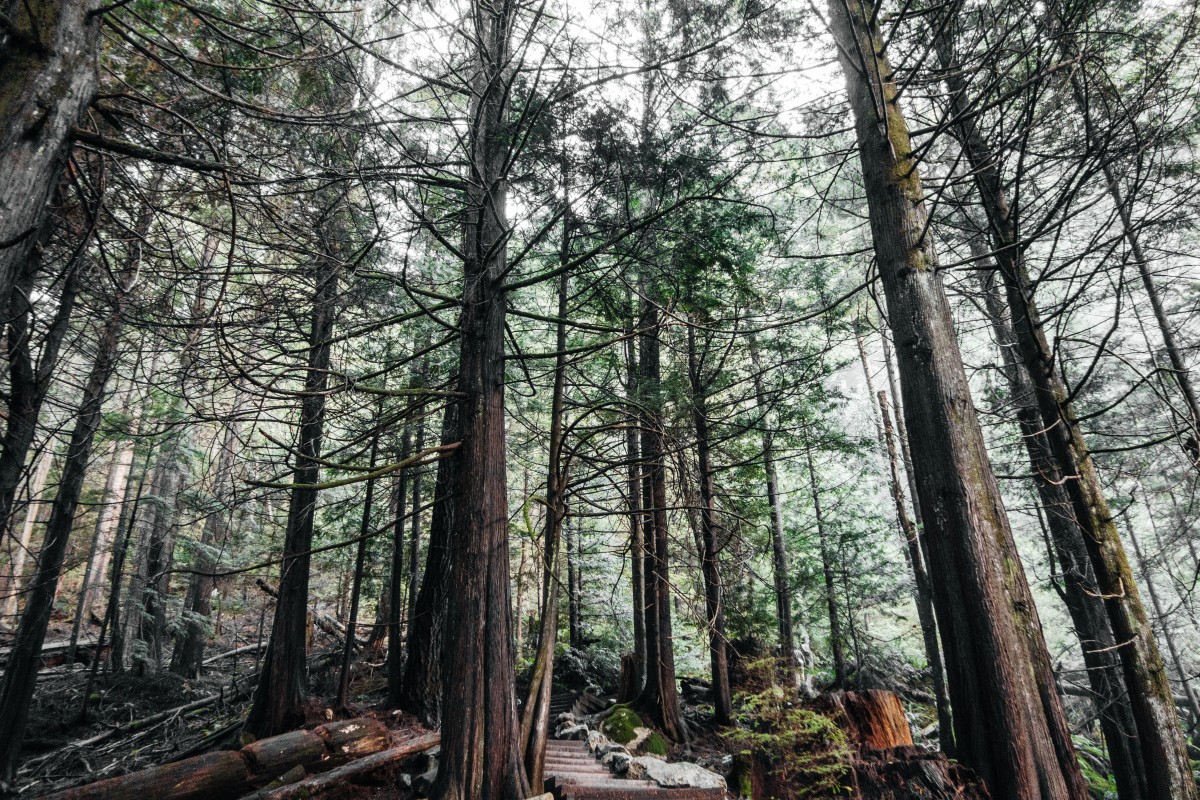
Tags: wilderness, trail, jungle, autumn, rainforest, deciduous, woodland, habitat, ecosystem, biome, old growth forest, natural environment, woody plant, temperate broadleaf and mixed forest